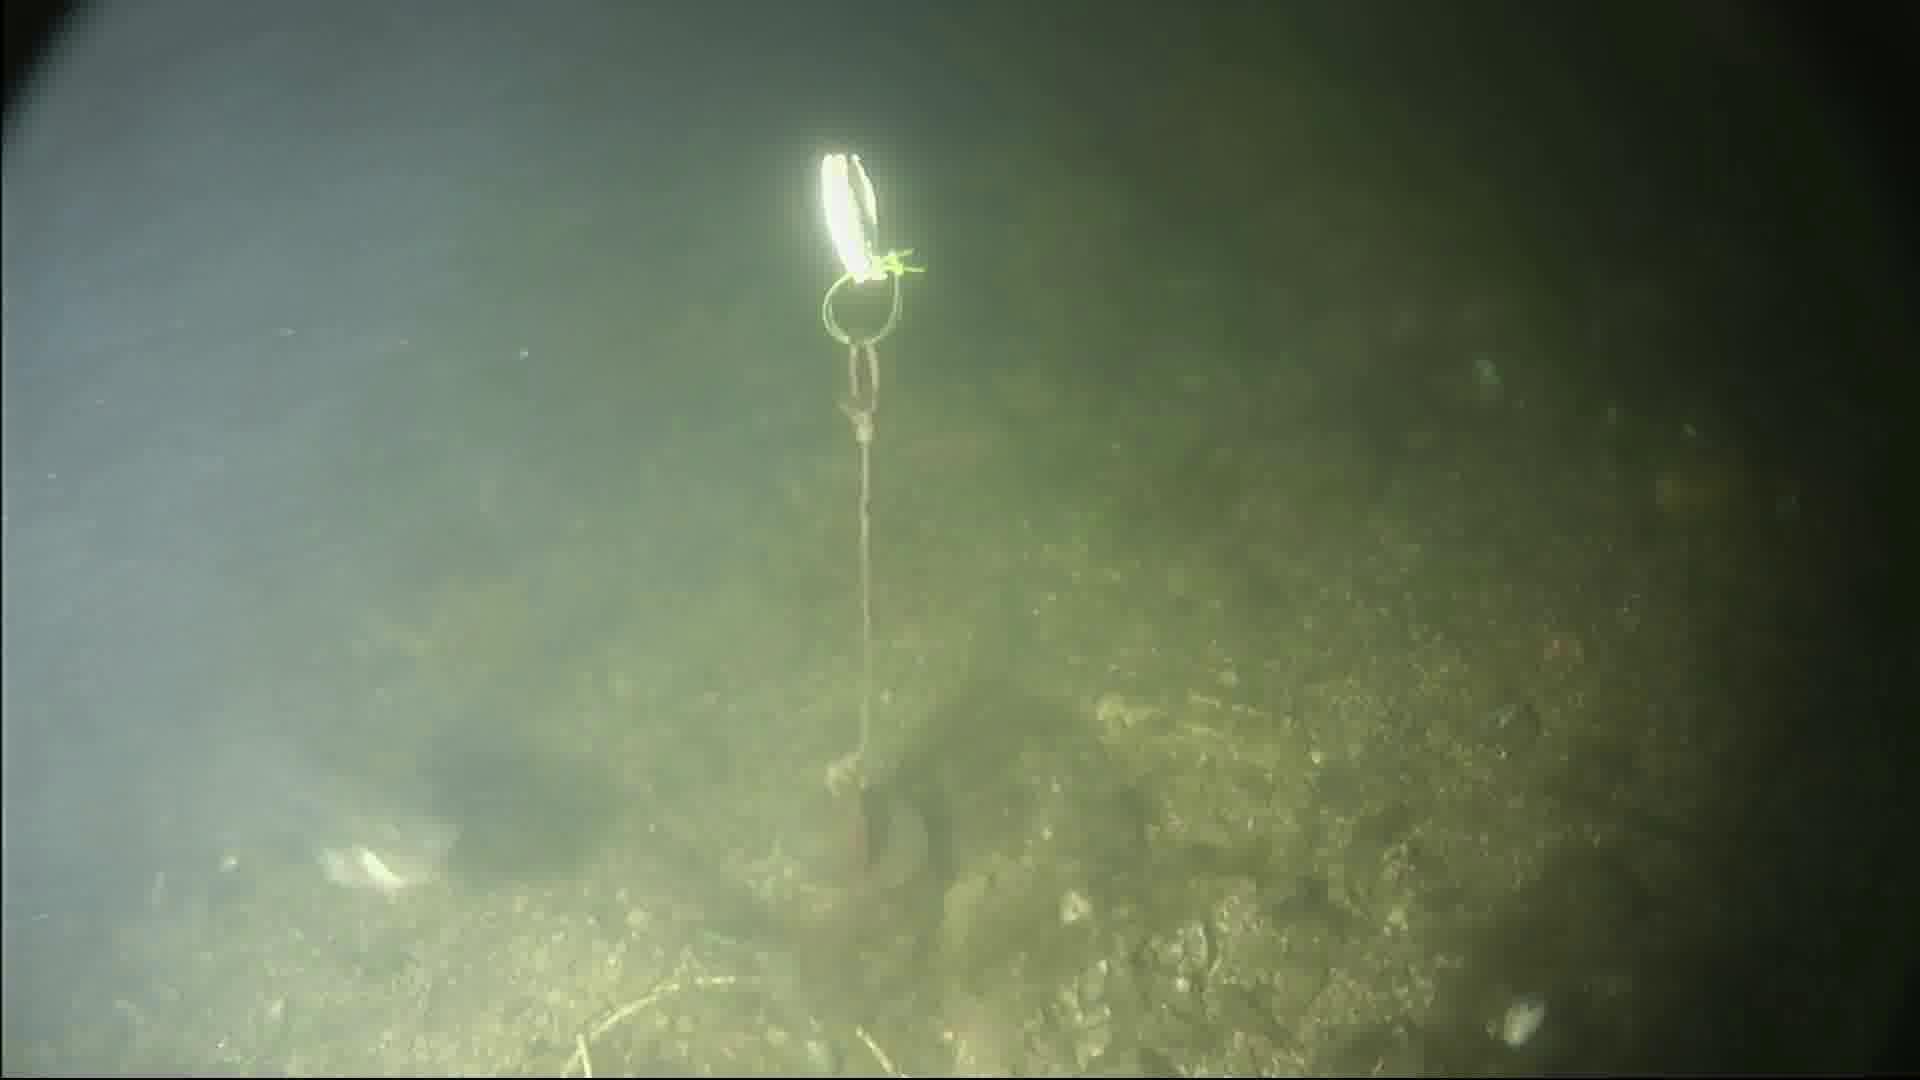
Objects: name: fish
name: crab